Chevrolet Malibu

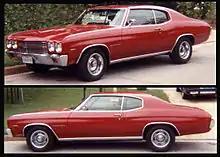
1970 Chevelle Malibu 2-door sport coupe

New grilles and rear decks with revised taillights highlighted the 1969 Malibus and other Chevelles. Instrument panels were revised and front seat headrests were standard equipment due to federal safety mandate. The ignition switch moved from the instrument panel to the steering column and also doubled as a steering wheel lock. The 307 continued as the base V8, but the 327 engines were replaced by new V8s of . GM's three-speed Turbo Hydra-Matic transmission, previously only offered on SS-396 Chevelles (RPO M40), was now available on all models with all engines (THM400s were used with the 396 while the THM350 (RPO M38) first introduced with the Camaro and Nova) was phased in with the small blocks optioned, including the six-cylinder and small-block V8s which in previous years were only available with the two-speed Powerglide. A police package Chevelle 300 (pillared 4 door sedan) was available for the 1969 model year which came with the L35 code 396 - it was built in few numbers when the Chrysler Corporation held the market for its law enforcement orders. Some 1964 and 1965 Chevelle 300s came with the BO7 police package but was powered with the inline six.